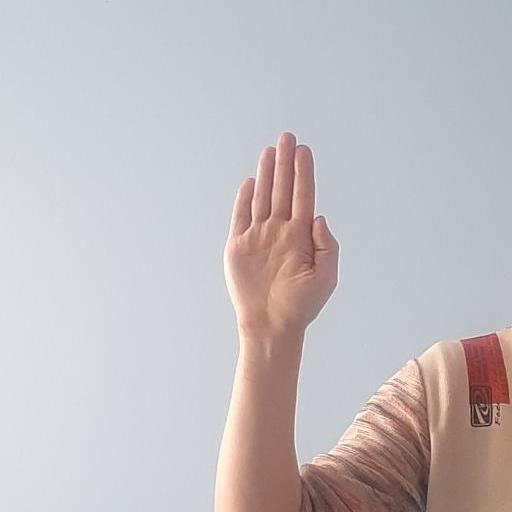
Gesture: stop